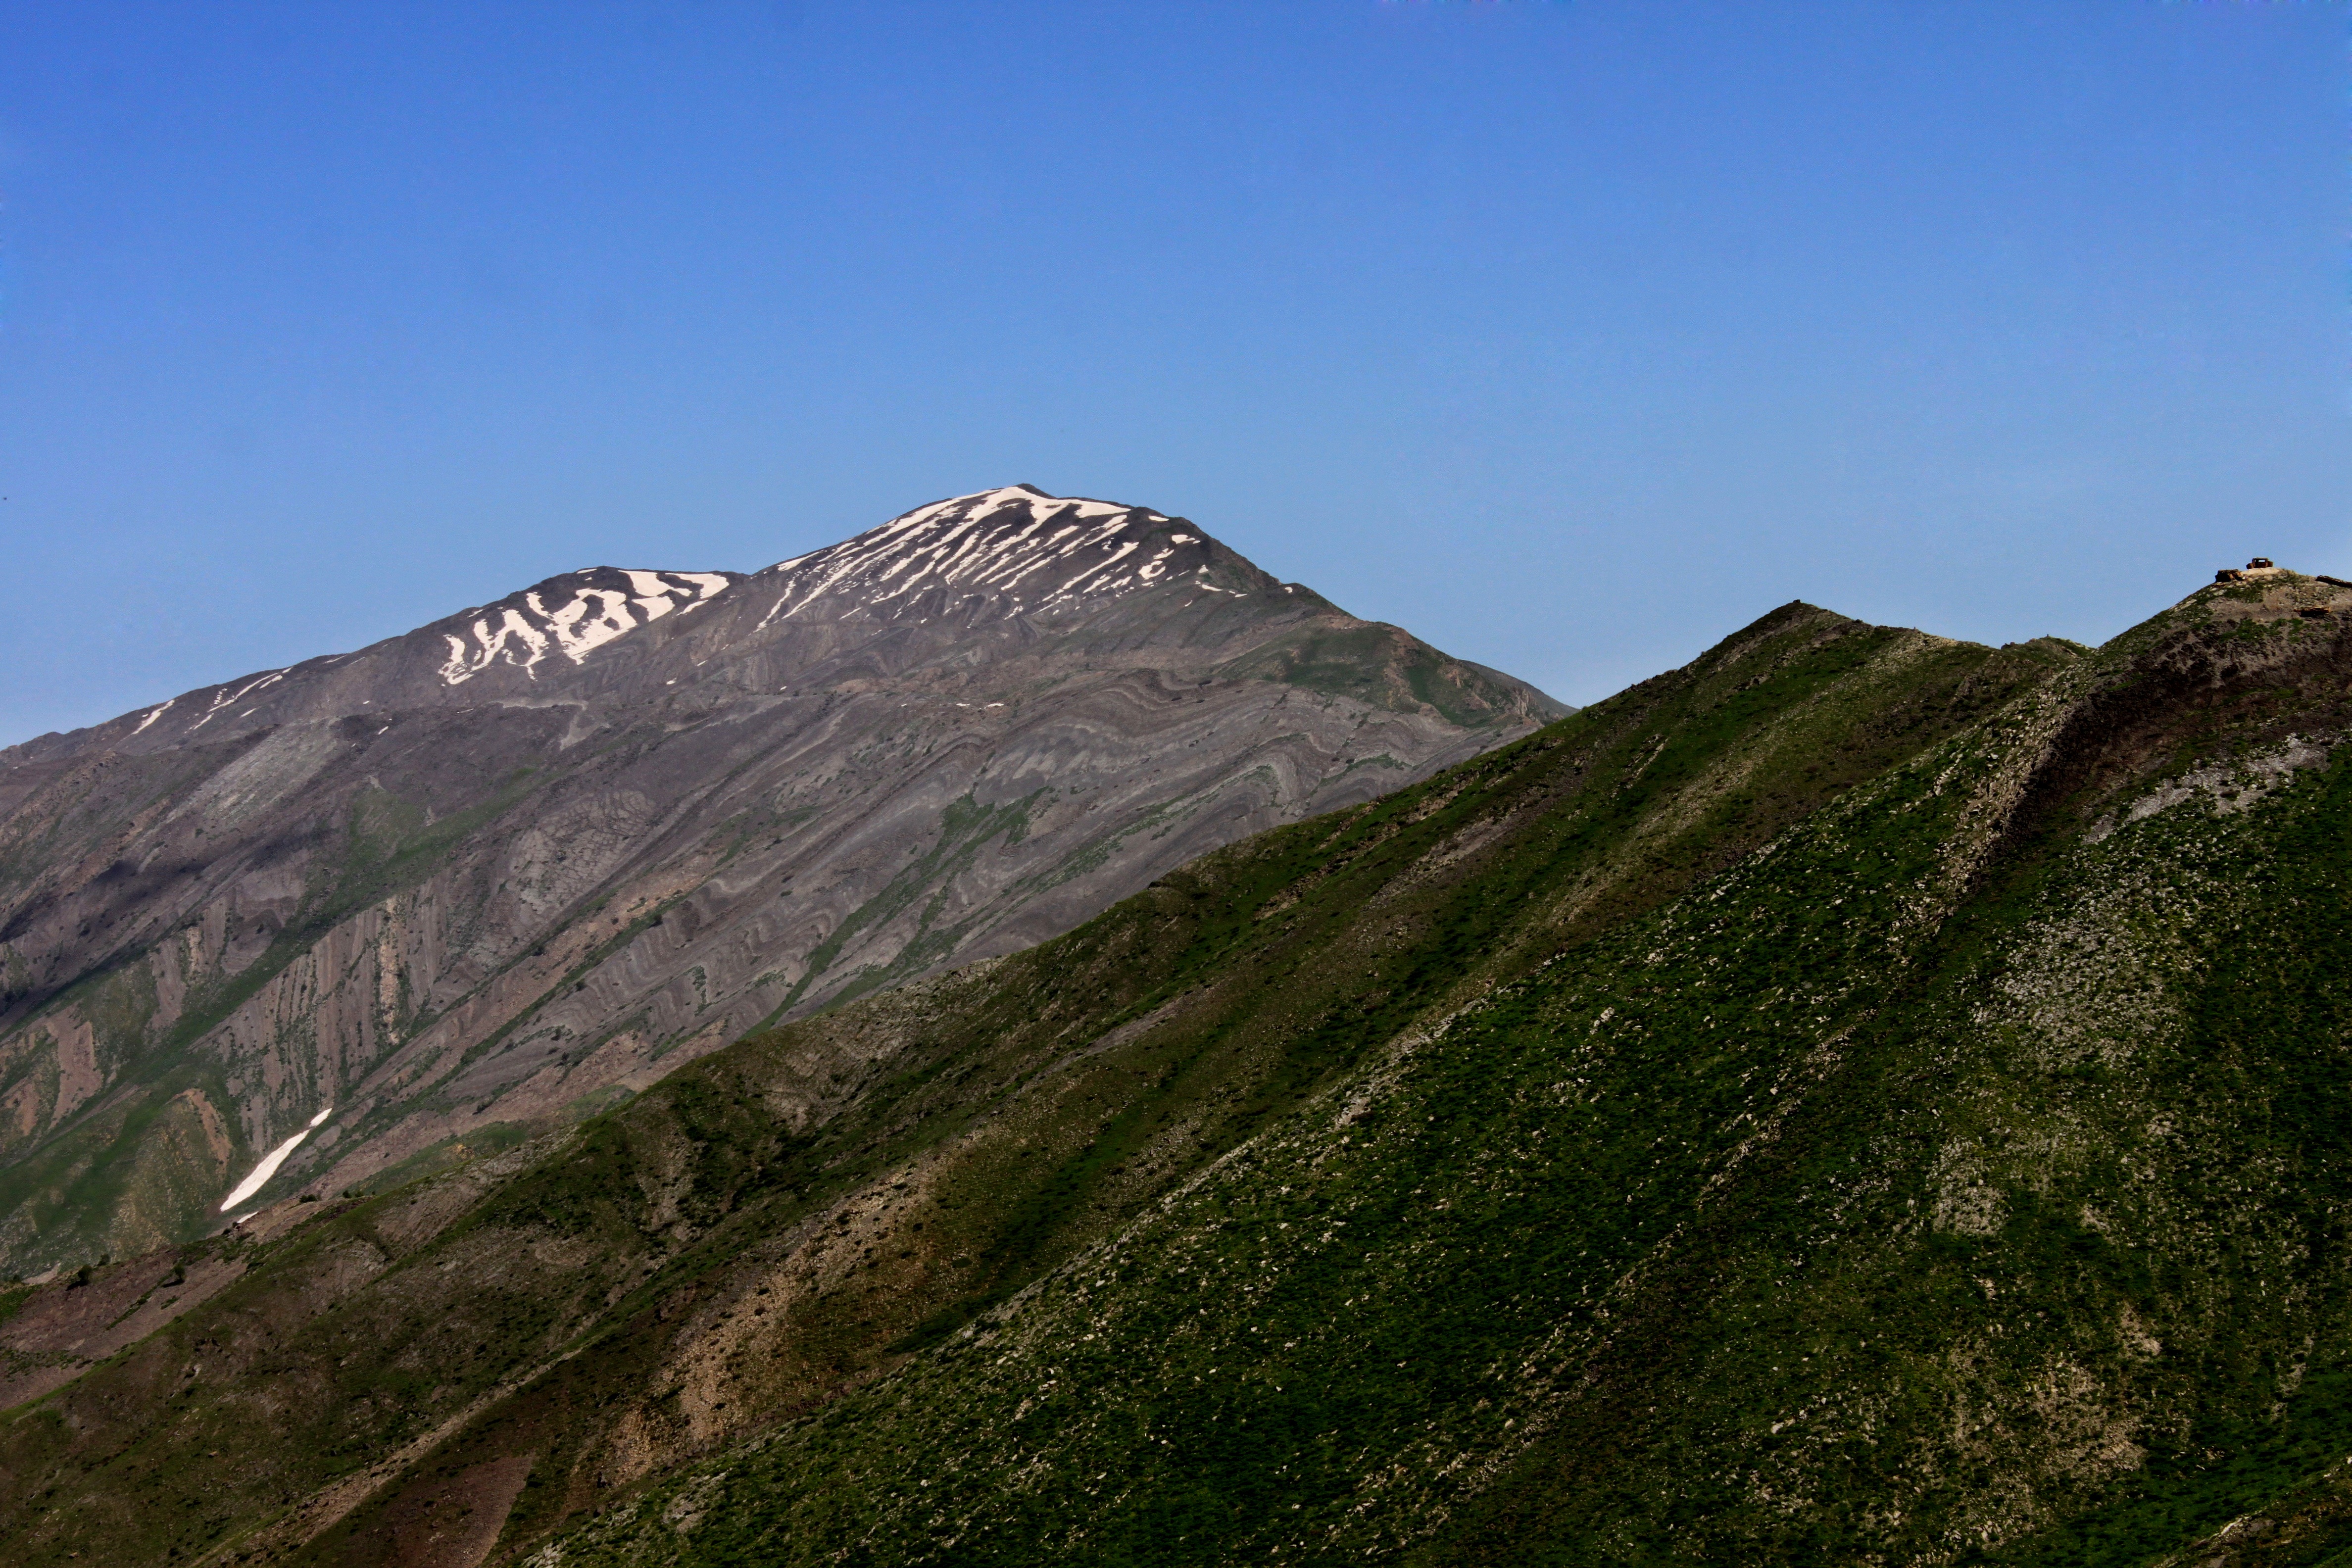
landscape, nature, wilderness, walking, mountain, trail, hill, adventure, mountain range, cliff, spring, green, rocky, highland, terrain, ridge, summit, geology, plateau, fell, loch, landform, mountain pass, geographical feature, mountainous landforms, sirnak